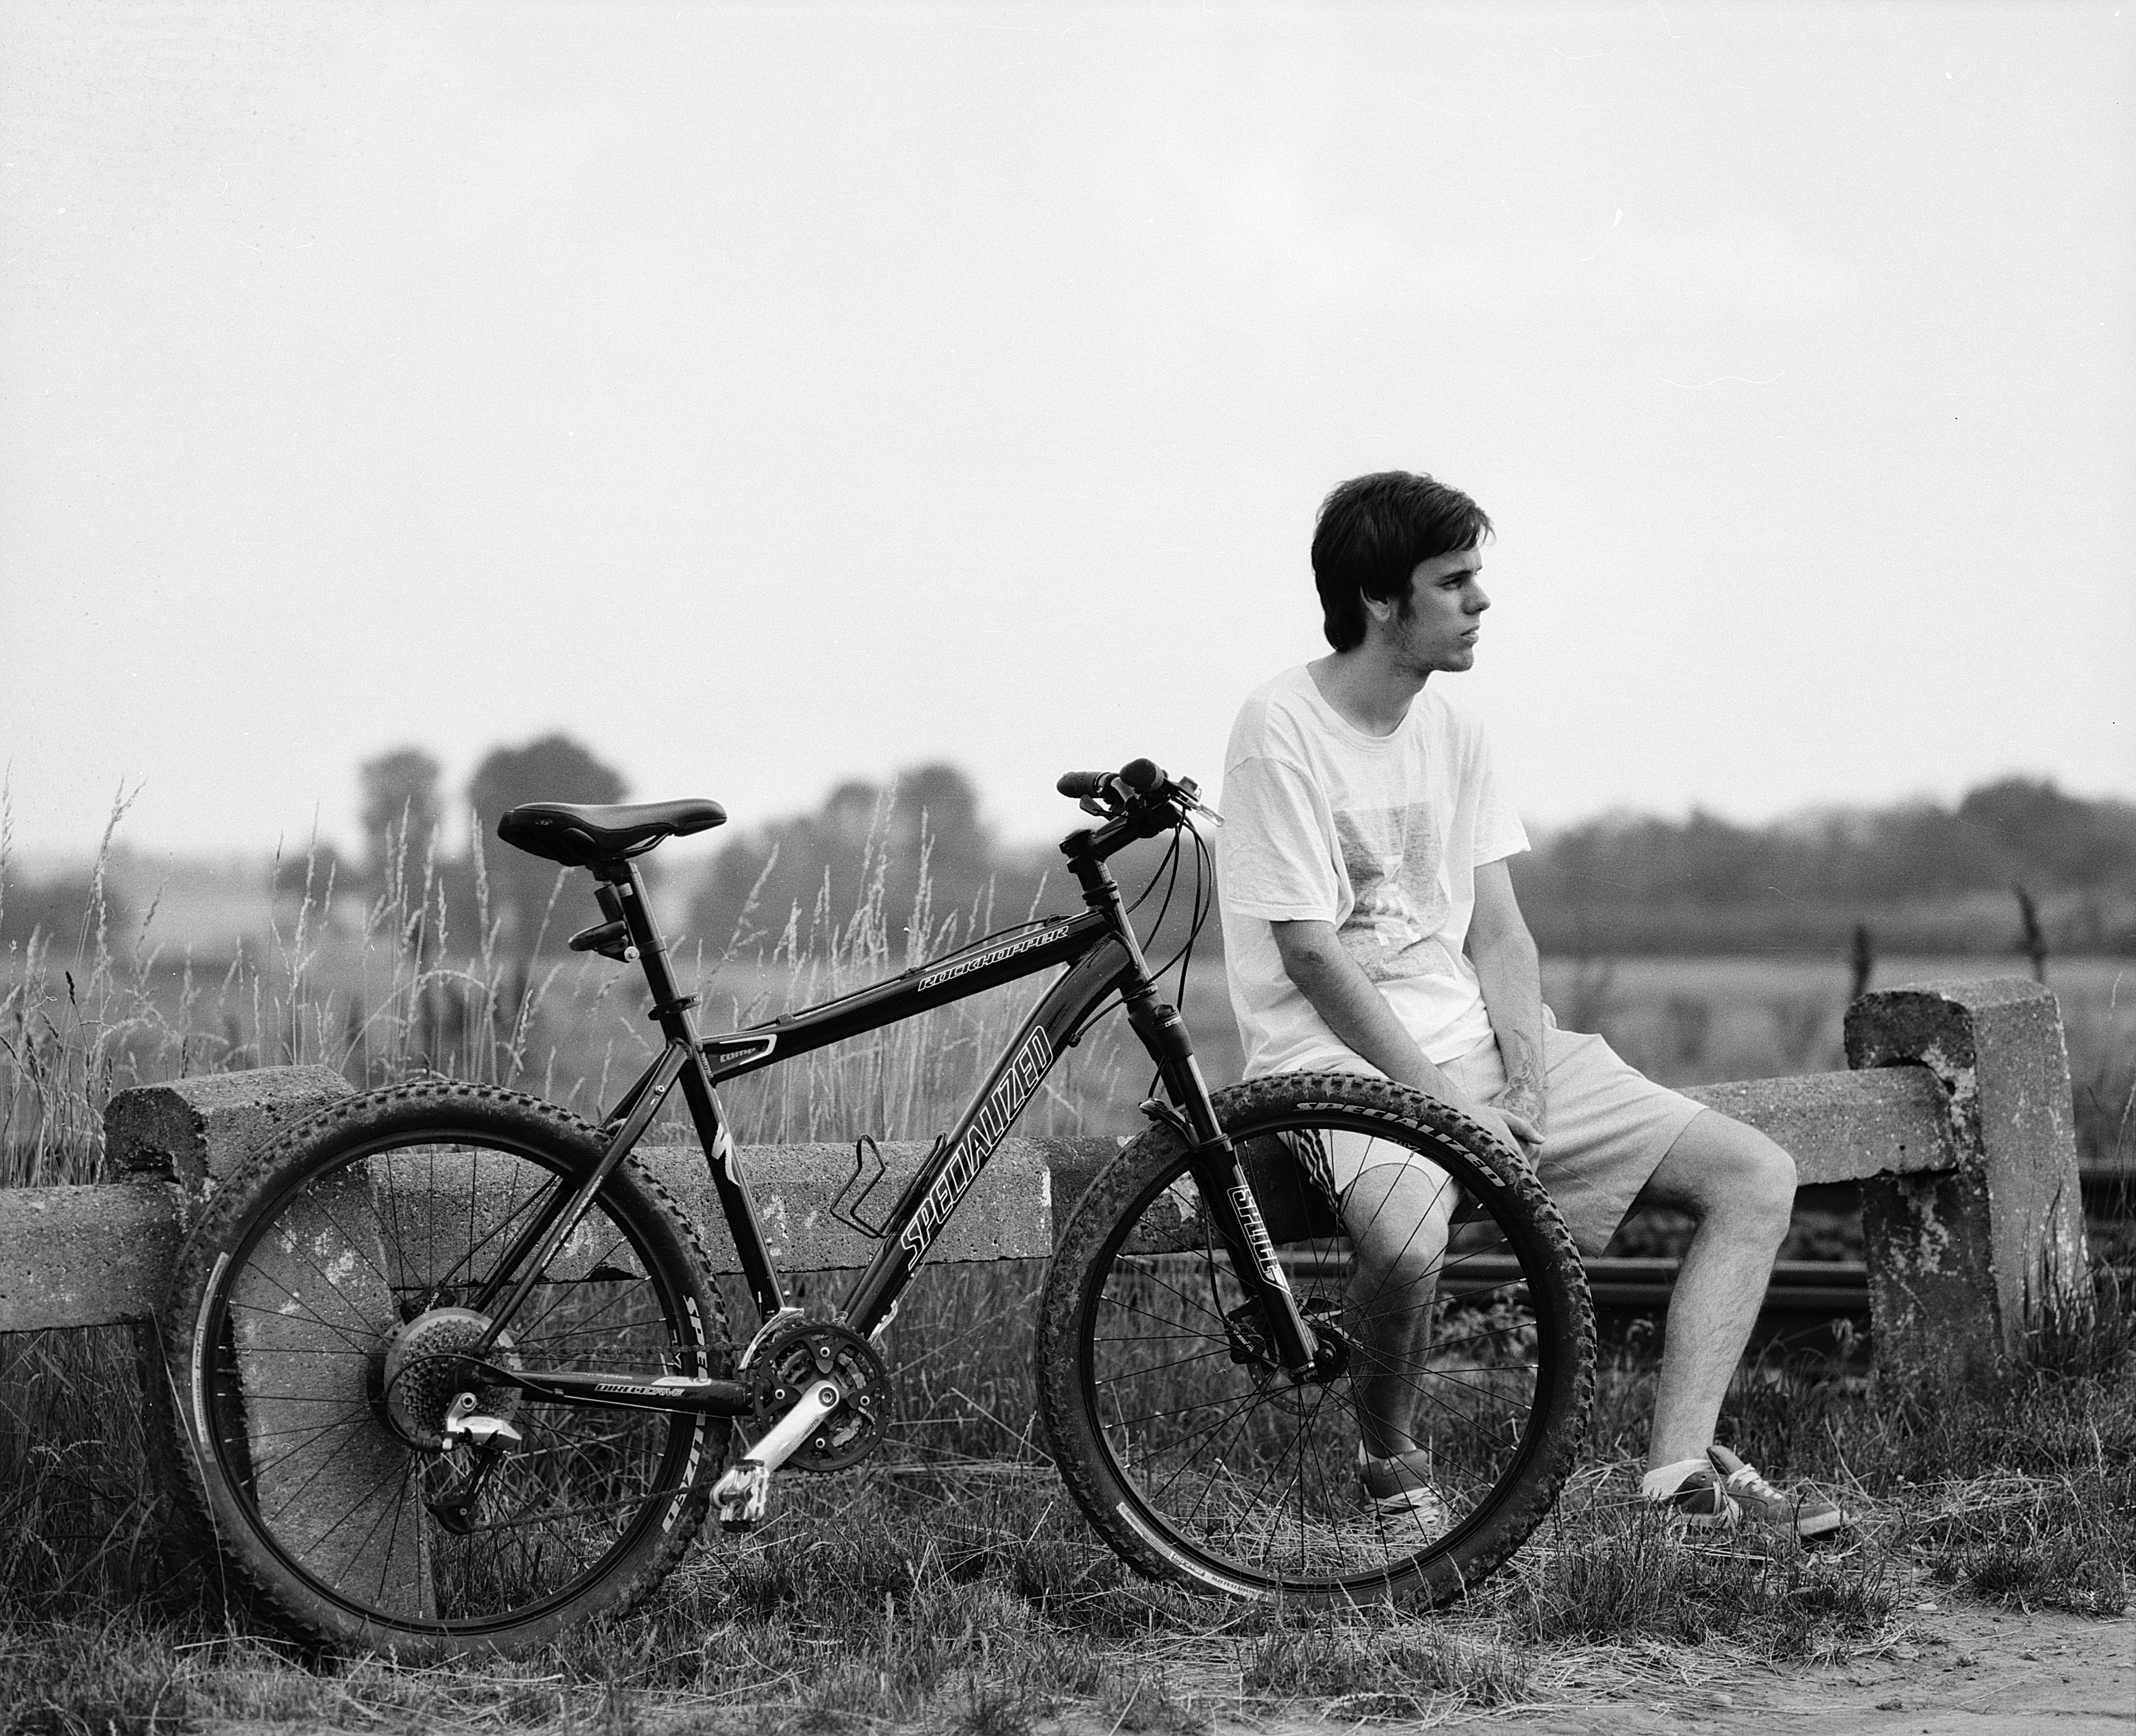
nature, black and white, white, sport, photography, bicycle, bike, alone, thinking, young, vehicle, sitting, rest, black, monochrome, cycle, activity, sports equipment, mountain bike, cycling, photograph, land vehicle, monochrome photography